Marcus Junius Brutus

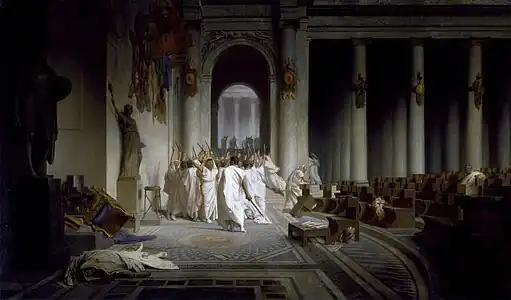
"The Death of Caesar" (1867) by Jean-Léon Gérôme.

When Caesar's Civil War broke out in January 49 BC between Pompey and Caesar, Brutus faced a choice between one or the other. Pompey and his allies fled the city before Caesar's army arrived in March. Brutus decided to support his father's killer, Pompey; this choice may have had mostly to do with Brutus' closest allies – Appius Claudius, Cato, Cicero, etc. – also all joining Pompey. He did not, however, immediately join Pompey, instead travelling to Cilicia as legate for Publius Sestius before joining Pompey in winter 49 or spring 48.